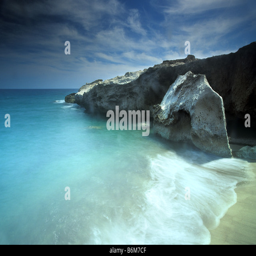
image taken in the province